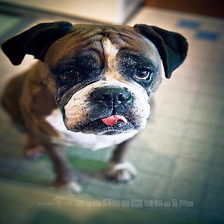
Species: dog
Breed: boxer